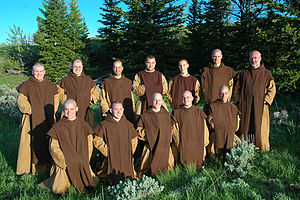
Karmeliterordenen
Karmeliterbrødre fra USA
Karmeliterordenen er en munkeorden, der blev oprettet af Berthold af Calabrien omkring 1185, da han oprettede et kloster på Karmelbjerget hvor brødrene var pilgrimme fra Europa. Klosterreglen fra 1209 blev skrevet af patriarken Albert af Jerusalem og stadfæstet af paven i 1226. Den var asketisk med tavshed og forbud mod kødspisning.